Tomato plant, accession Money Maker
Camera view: vertical (180 deg); turntable rotation: 240 degrees
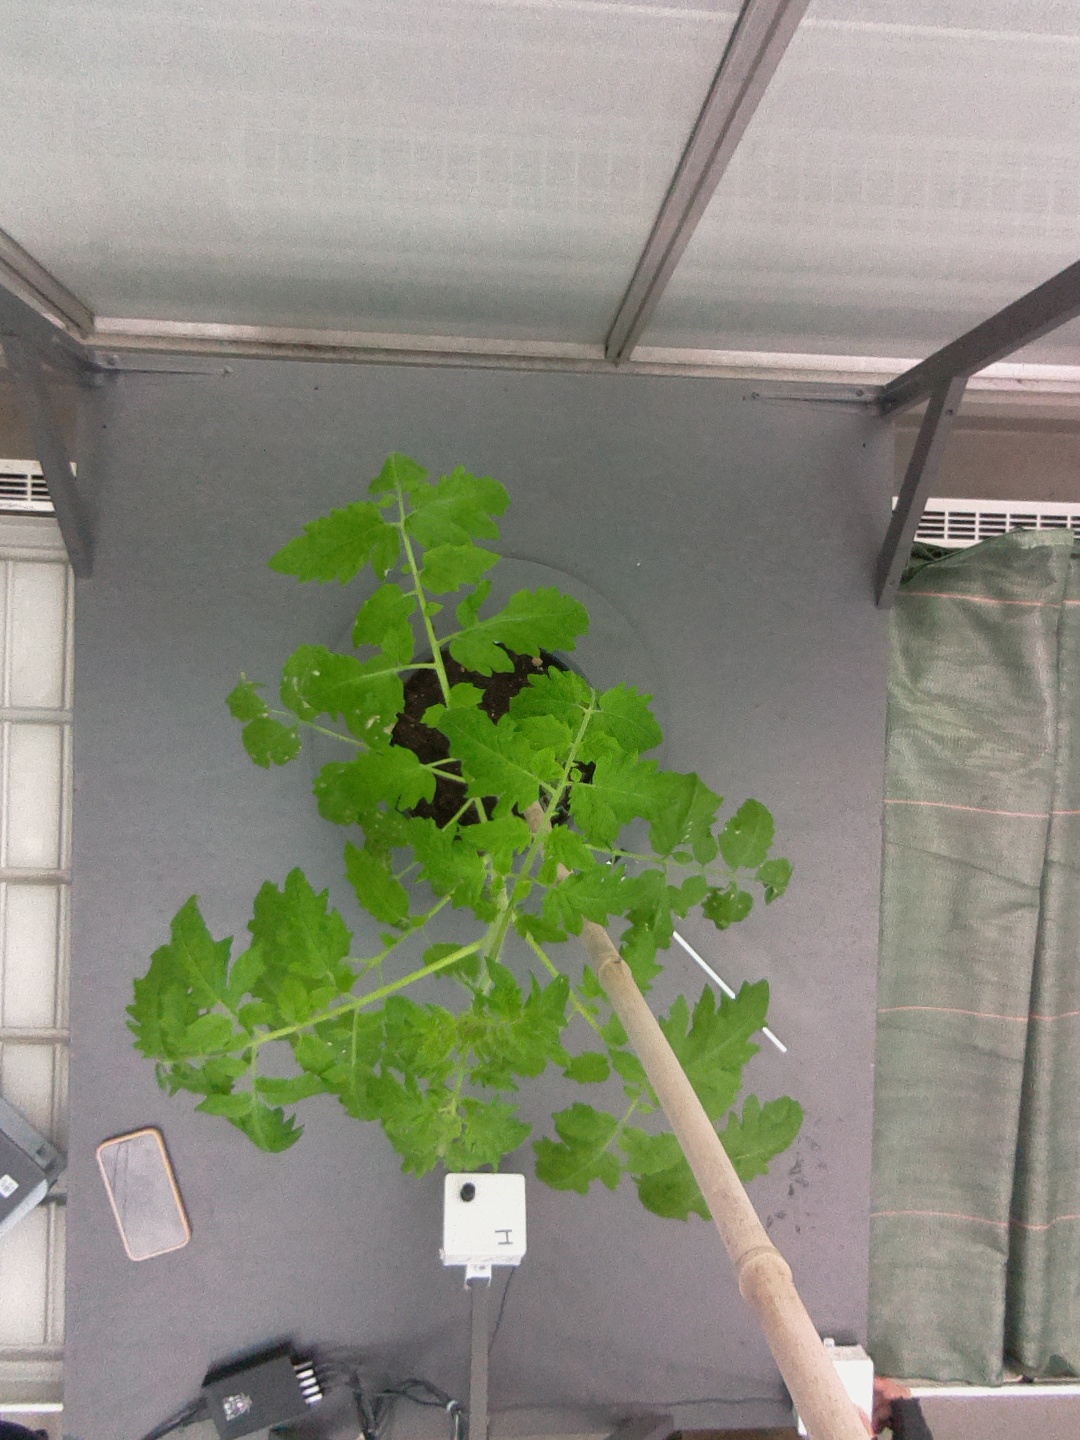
BBCH growth stage 52: 2 inflorescences visible